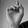
ASL letter: D